Archibald Campbell, 9th Earl of Argyll

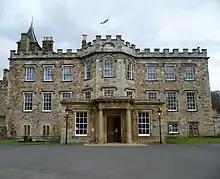
Argyll's birthplace: Newbattle Abbey, Dalkeith.

He was born in 1629 in Dalkeith, Scotland, the eldest son of Archibald Campbell, 1st Marquess of Argyll, and Lady Margaret Douglas, the daughter of William Douglas, 7th Earl of Morton.